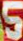
Number: 5